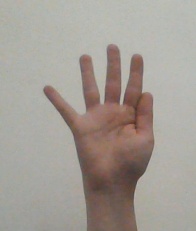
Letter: sheen